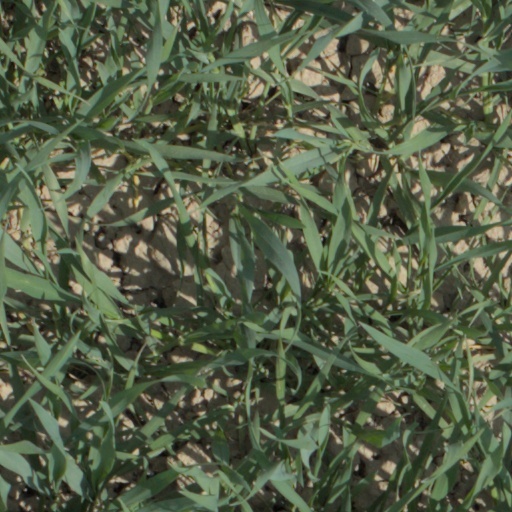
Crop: wheat